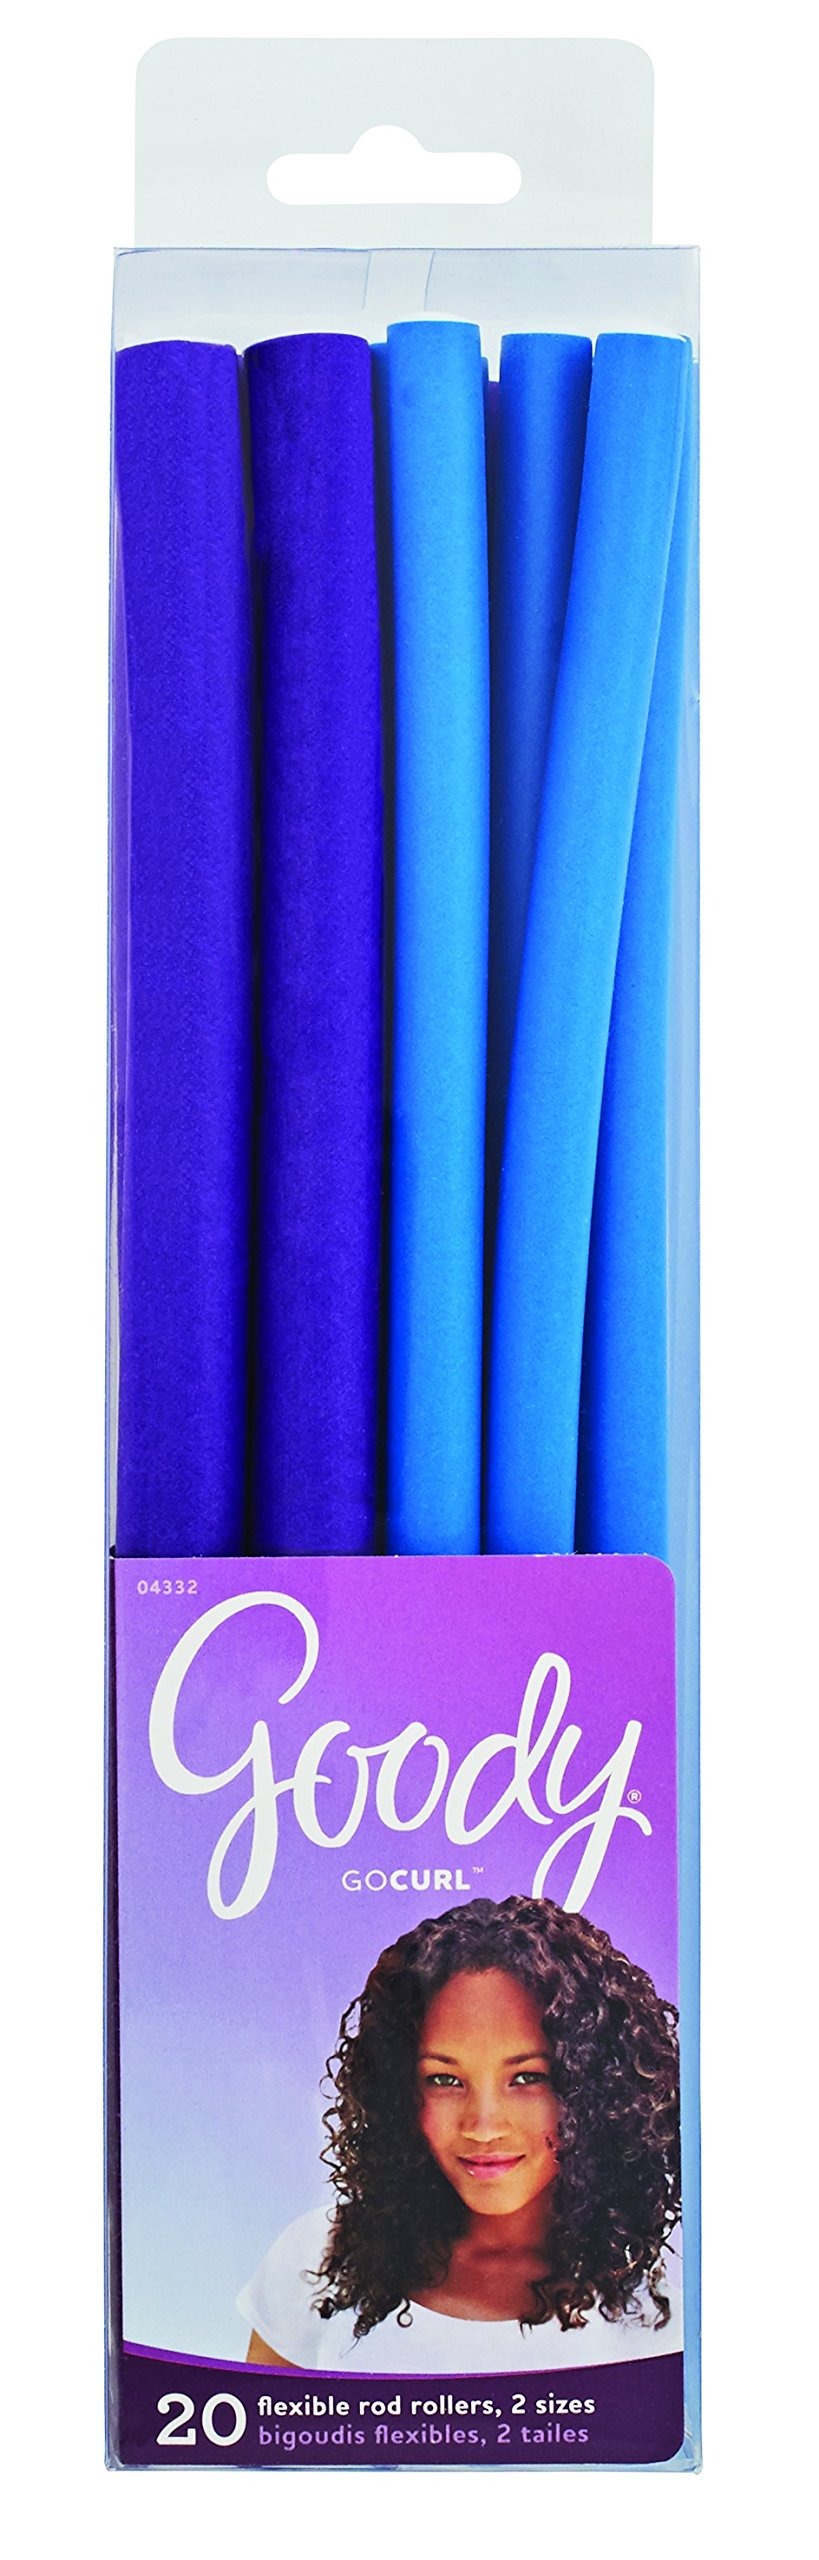
Item Name: Goody Flexible Rod Hair Rollers, Assorted
Bullet Point 1: NOTE: This is an assorted product; color and print advertised are subjected to vary.
Bullet Point 2: Rods flex and bend to help you create a variety of looks
Bullet Point 3: Hair rods easily bend to securely hold hair
Bullet Point 4: Available in two sizes for all hair lengths and styles
Bullet Point 5: Soft and comfortable to use
Value: 1.0
Unit: Count

Price: 16.74